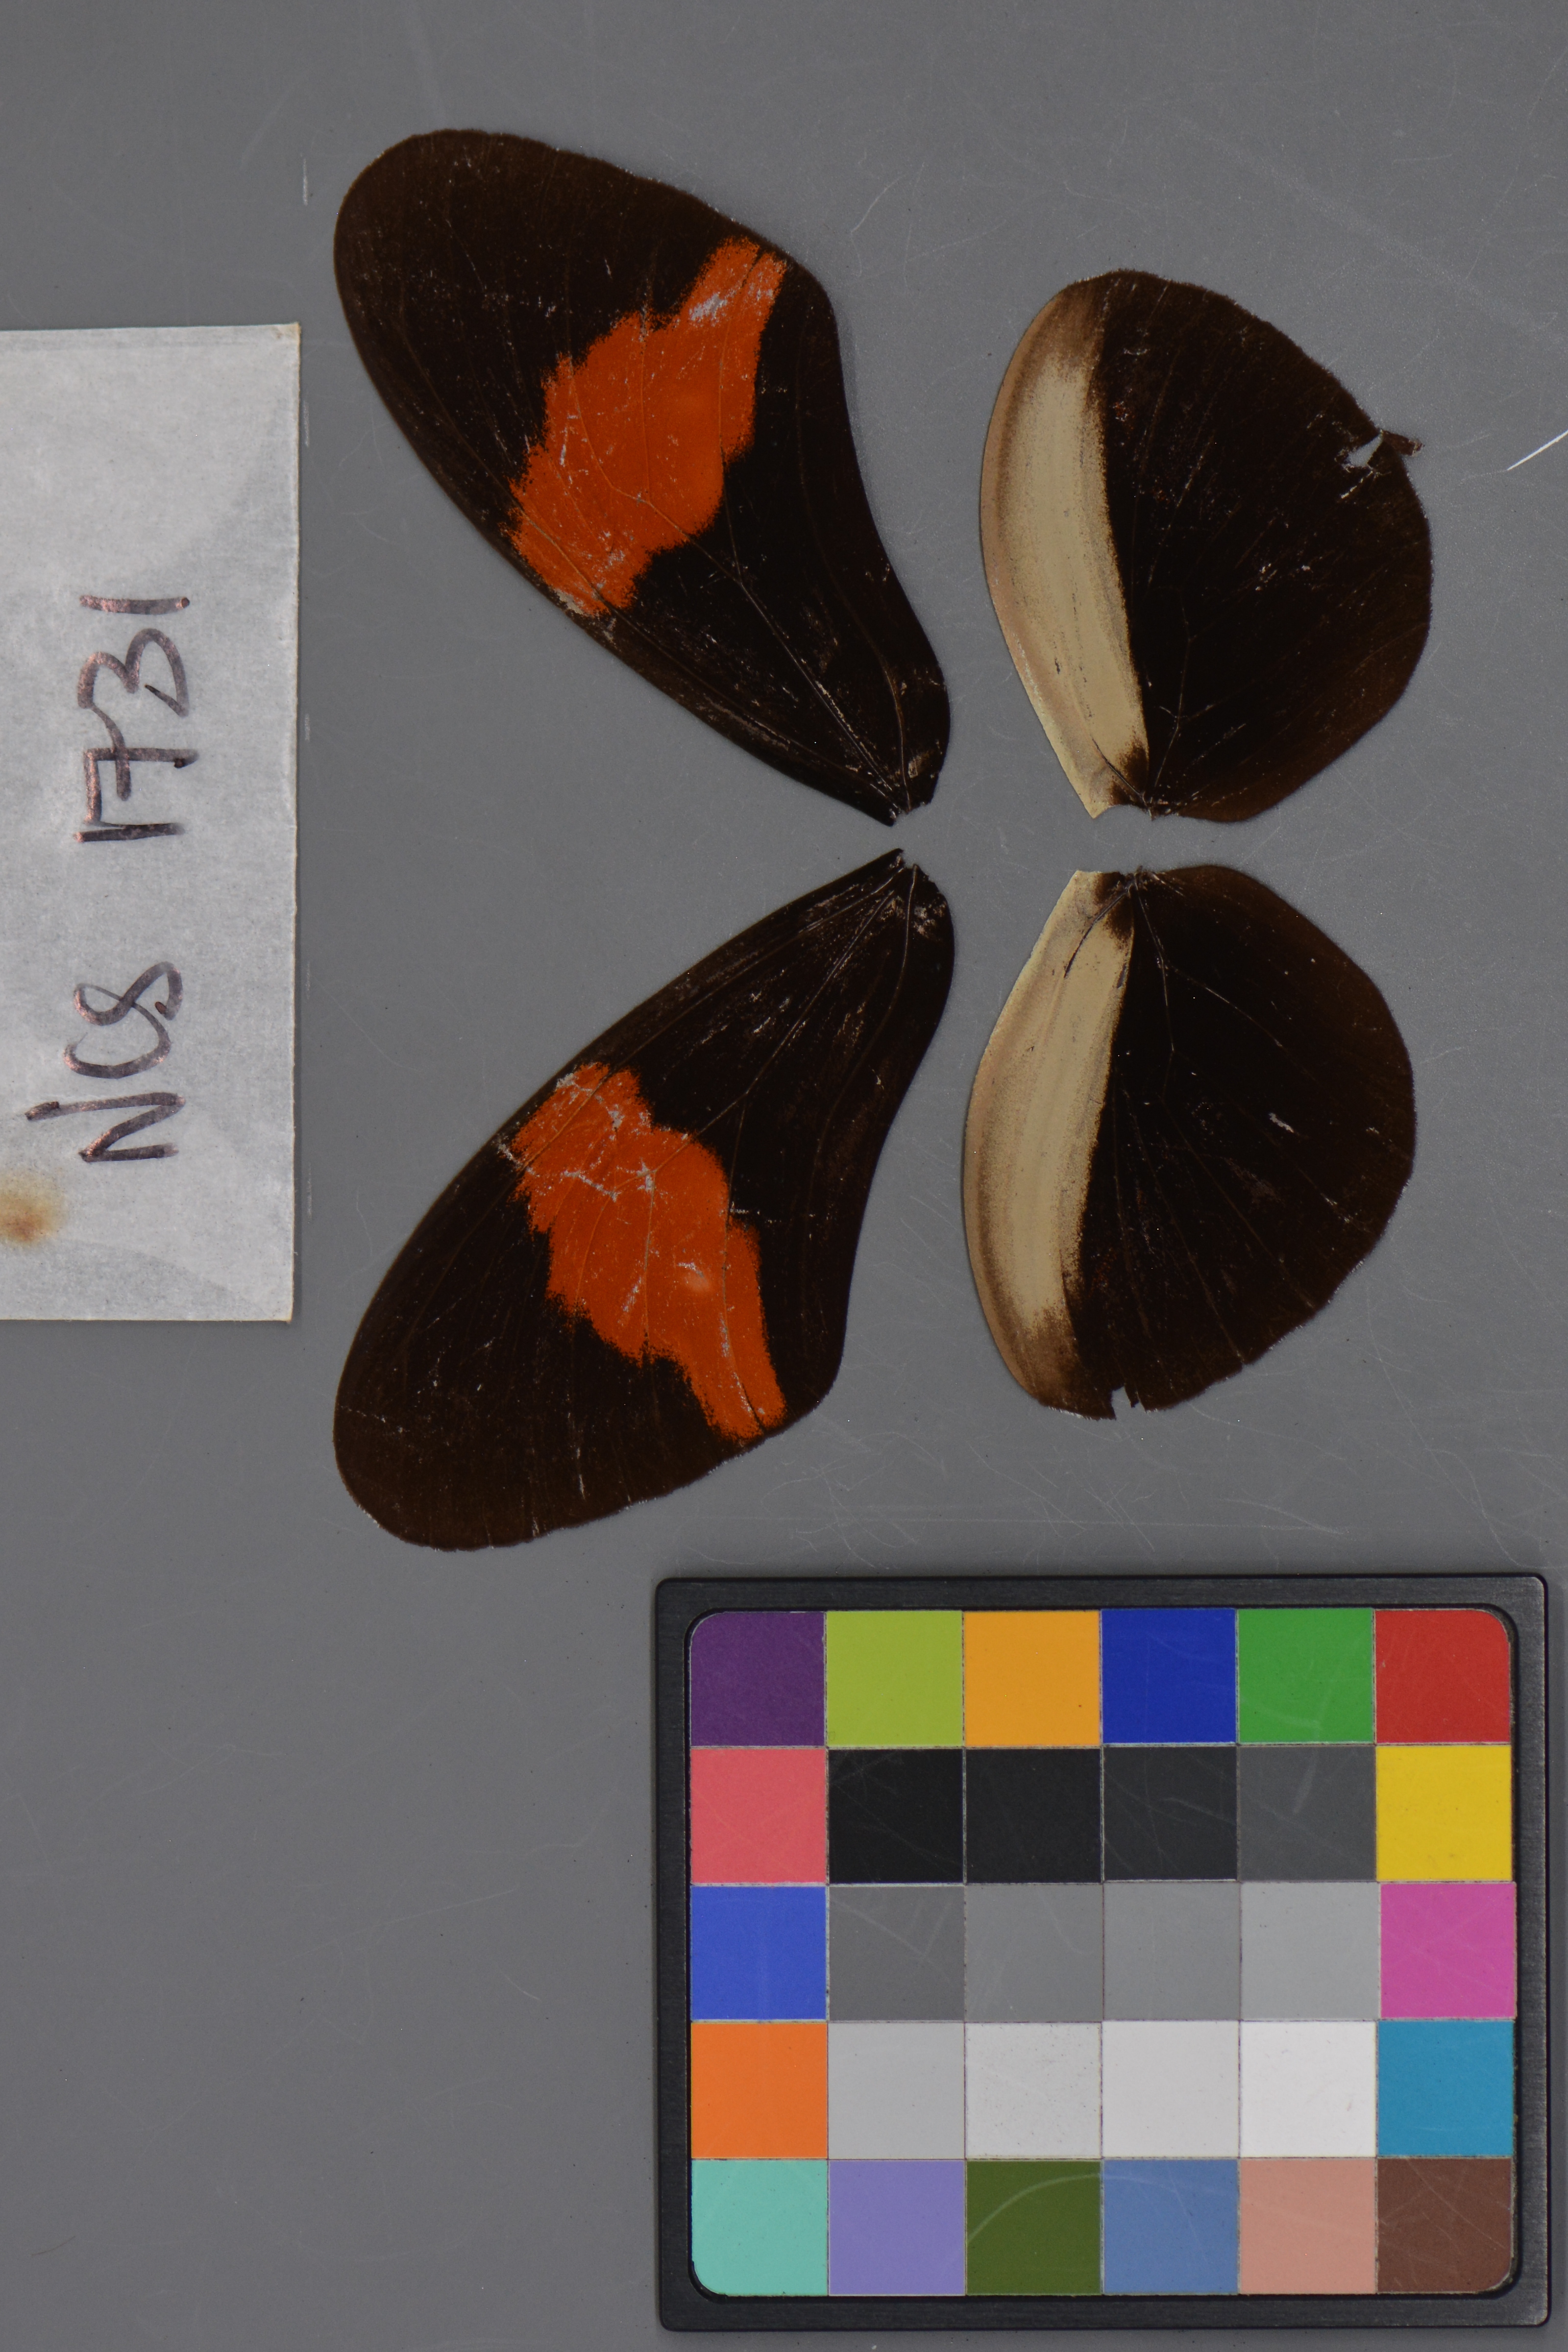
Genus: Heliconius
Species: melpomene
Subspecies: melpomene
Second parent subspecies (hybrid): rosina
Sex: male
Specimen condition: dorsal
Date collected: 25-Oct-08